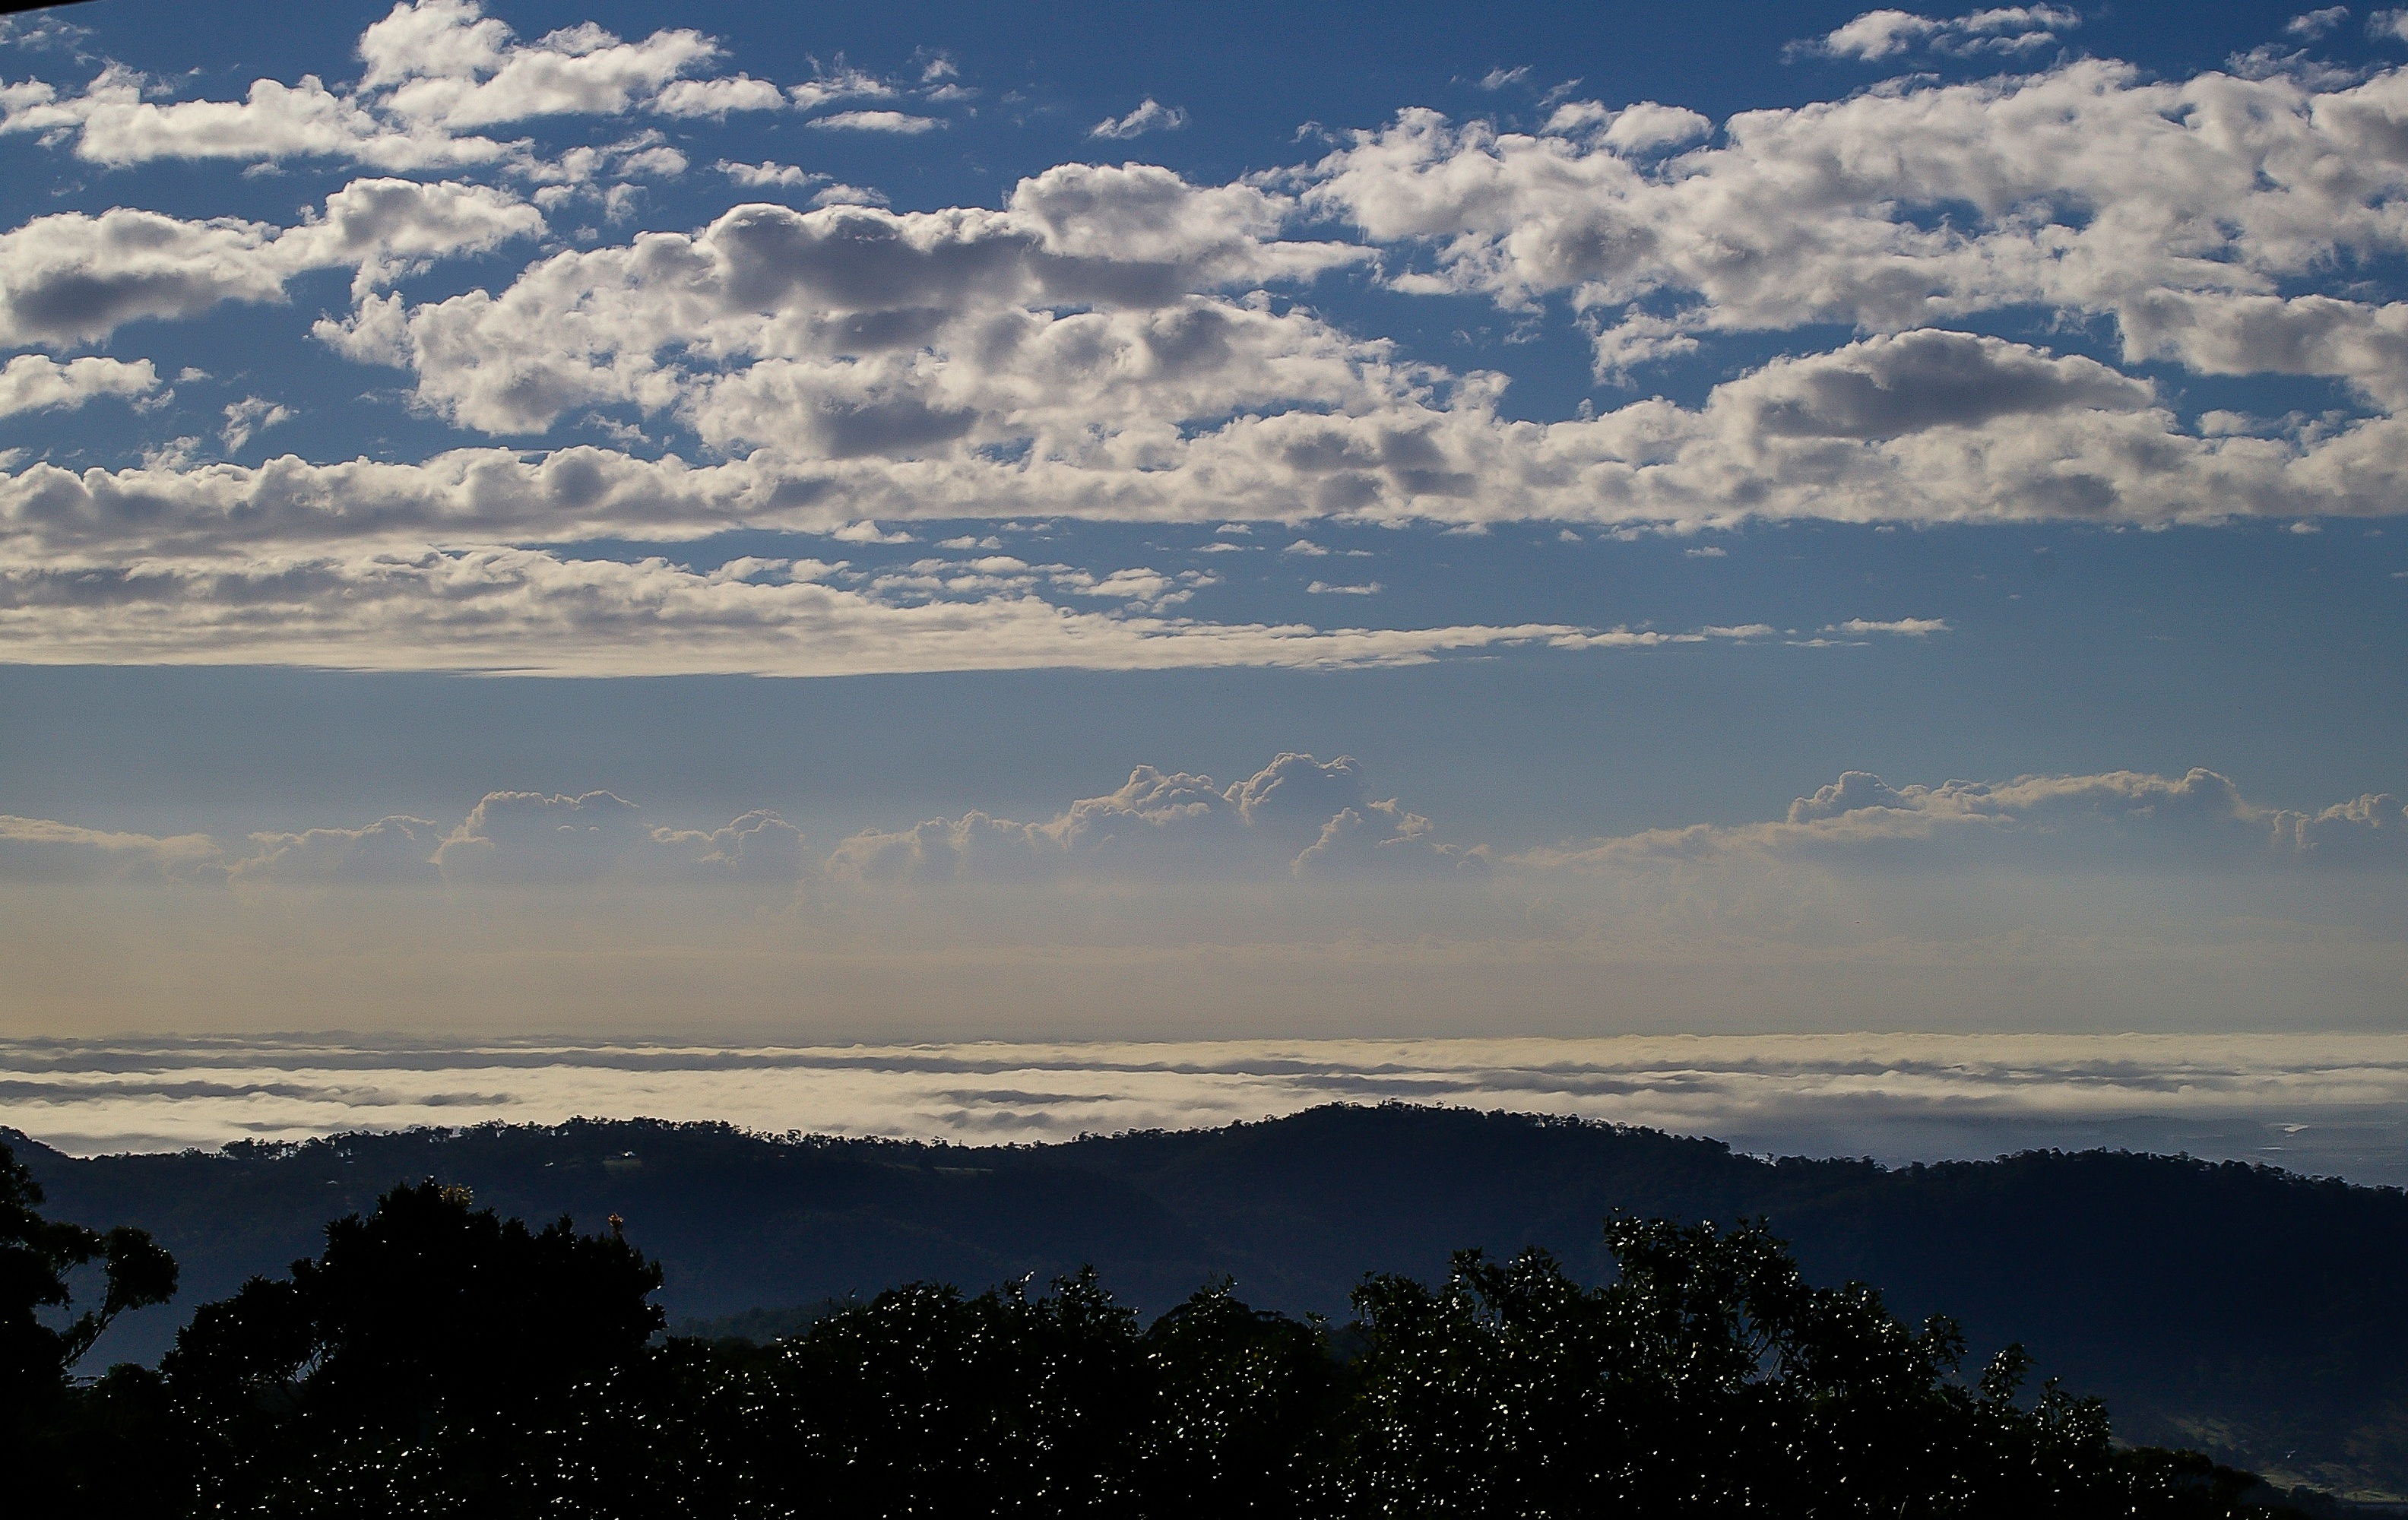
landscape, coast, nature, ocean, horizon, mountain, snow, cloud, sky, sunrise, white, sunlight, morning, hill, dawn, atmosphere, mountain range, panorama, dusk, evening, weather, blue, plain, australia, clouds, pacific, queensland, meteorological phenomenon, gold coast, atmospheric phenomenon, atmosphere of earth, mountainous landforms